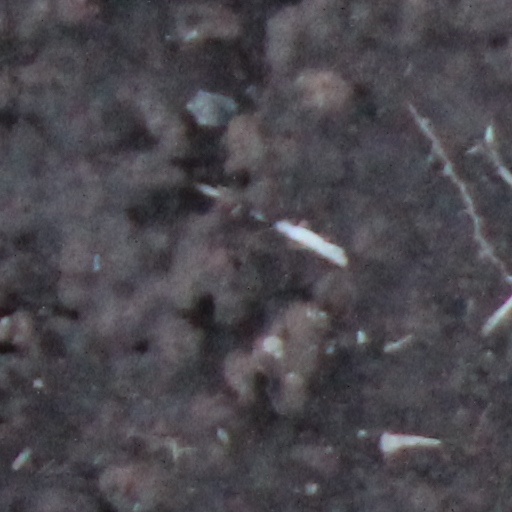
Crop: wheat